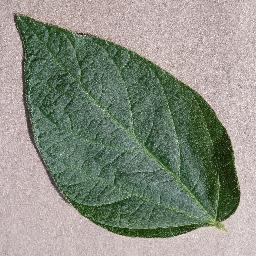
Label: Soybean___healthy